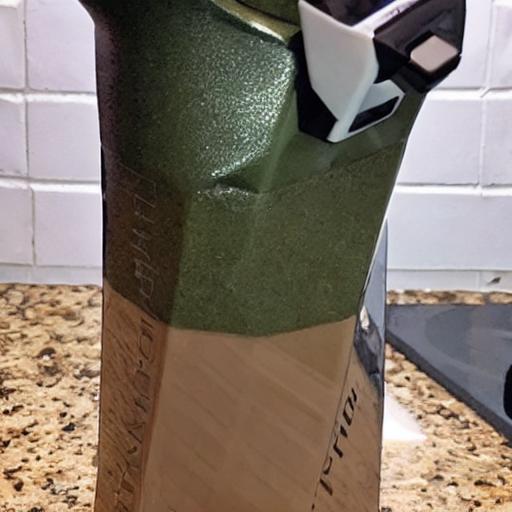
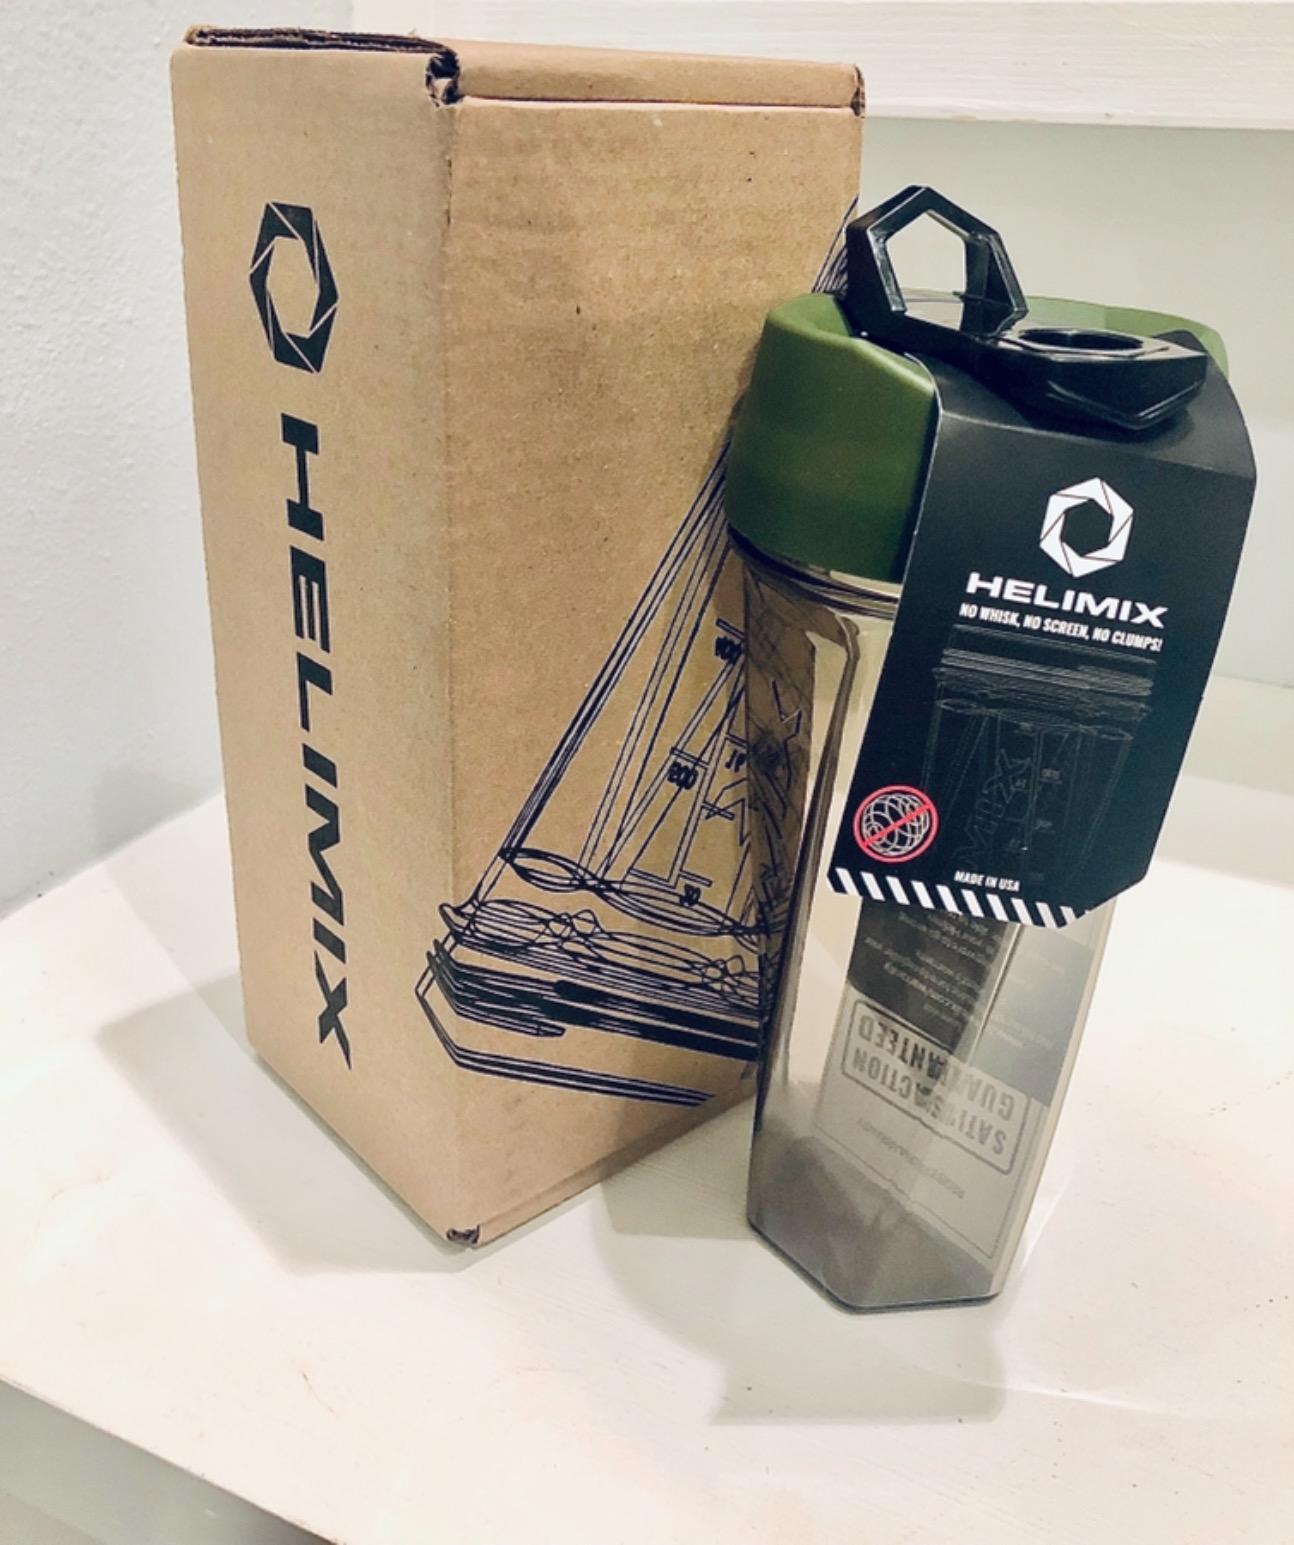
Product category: items_blender
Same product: no